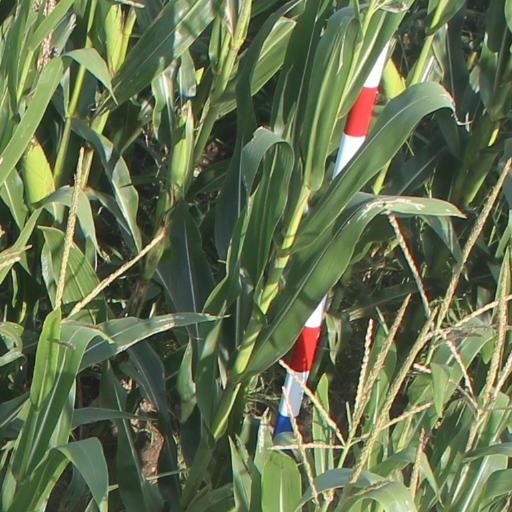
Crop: maize; corn